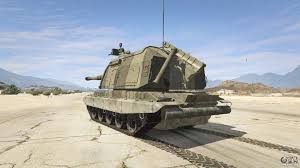
Label: 2S19_MSTA